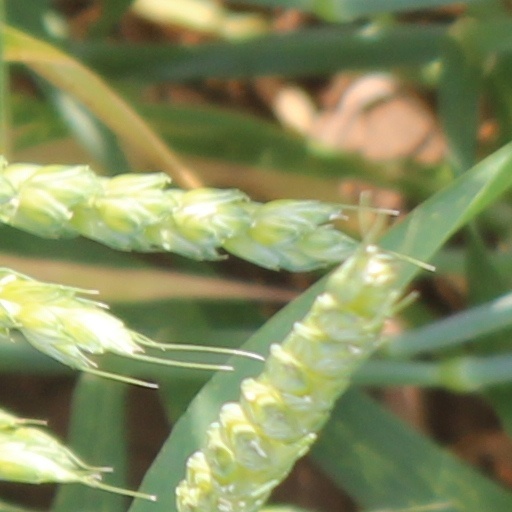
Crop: wheat